The Dorchester

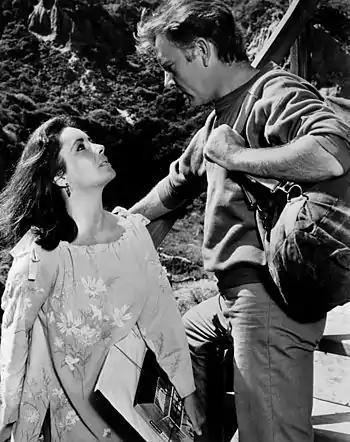
Elizabeth Taylor and Richard Burton frequented The Dorchester.

The architectural style adopted by William Curtis Green, largely based on Owen William's design, was a departure from the Neoclassical with its reinforced concrete covered over with terrazzo slabs. British Modernists were disappointed with the result, describing Green's adaptation as, "a genteel period piece which looks the compromise it is". In comparison to some of the other hotels in London such as the Lanesborough, the building's exterior is unremarkable. It is eight storeys high aside from the ground floor, with the central bay containing three windows on each floor. Christopher Matthew has stated that he thinks of the Dorchester as a "rather American hotel", not only because of the strong association with American actors such as Elizabeth Taylor, but because the sweeping 1930s facade reminded him of many of those which appeared in American film musicals. However, he notes that the hotel still remains "very much an English hotel". The hotel became a Grade II Listed Building in January 1981.